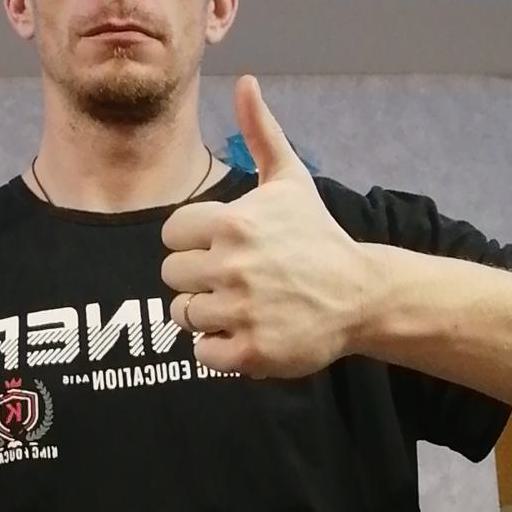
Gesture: like